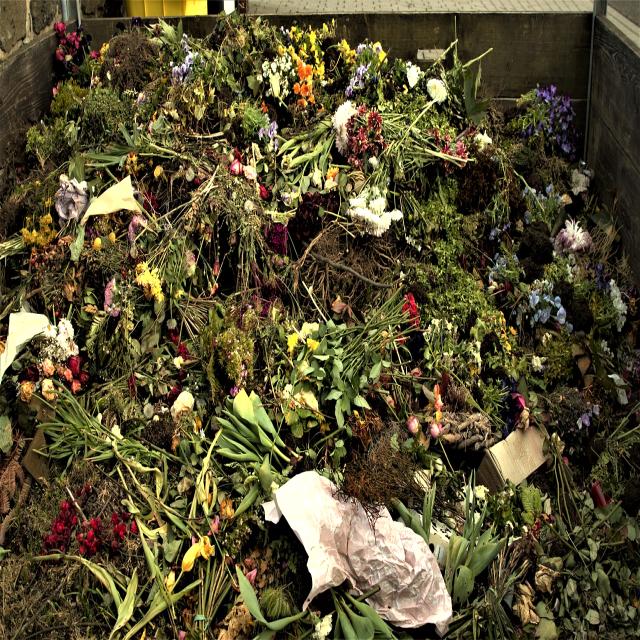
Label: Garbage